Persona 3

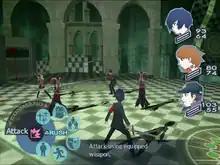
Four of the game's playable characters surrounds a group of three enemies. The camera is centered behind the protagonist, who is wielding a sword. A wheel-shaped menu of icons in the lower-left corner of the screen indicate available battle commands.

Tartarus is the game's main dungeon, which can be visited during the evening if the conditions allow it; for example, the absence of some characters can prevent the player from visiting Tartarus that night. The player may order the other party members to split up to explore the area or automatically attack Shadows on sight. Players will eventually encounter boss floors, in which they must defeat powerful Shadows to continue progressing. Additionally, certain floors halt further progress through the tower until the story progresses. Occasionally, civilians will wander into Tartarus and wind up on certain floors; rescuing them safely before a full moon appears grants bonus rewards. Spending too much time in Tartarus can cause characters to become "Tired" or "Sick," which can affect their performance in combat; certain activities, such as studying at night, may be hindered if the protagonist is afflicted with this status. Players can recover by taking certain items, visiting the infirmary, or going to bed early.